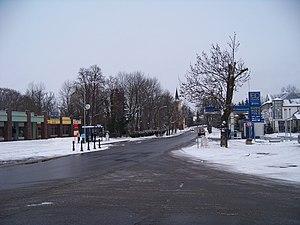
Tuchlovice est une commune du district de Kladno, dans la région de Bohême-Centrale, en République tchèque. Sa population s'élevait à 2 648 habitants en 2020.